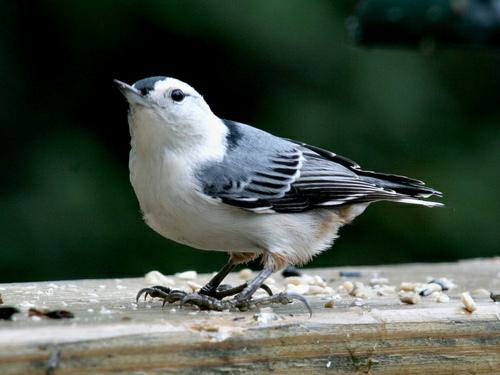
A photo of a white breasted nuthatch